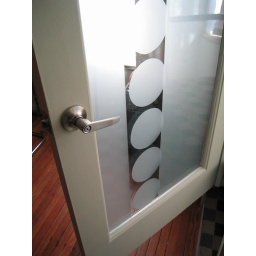
Translucent glass door is accented by a column of circles.